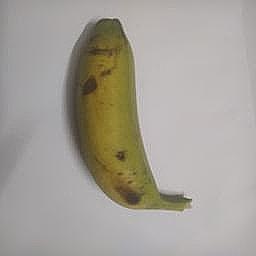
Ripeness: Semi-ripe